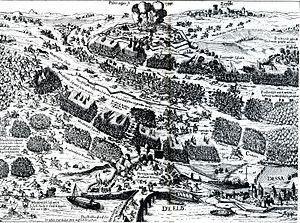
1626 est une année commune commençant un jeudi.
Albert-Venceslas Eusèbe von Wallenstein ou Waldstein, né le 24 septembre 1583 à Hermanitz sur l'Elbe et mort le 25 février 1634 à Eger, est un homme de guerre de la noblesse bohémienne ; il a été le plus fameux condottiere au service du Saint-Empire romain germanique pendant la guerre de Trente Ans, devenu généralissime des armées impériales, duc de Friedland, de Sagan et de Mecklembourg.